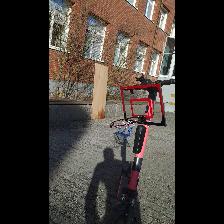
Label: NonHuman